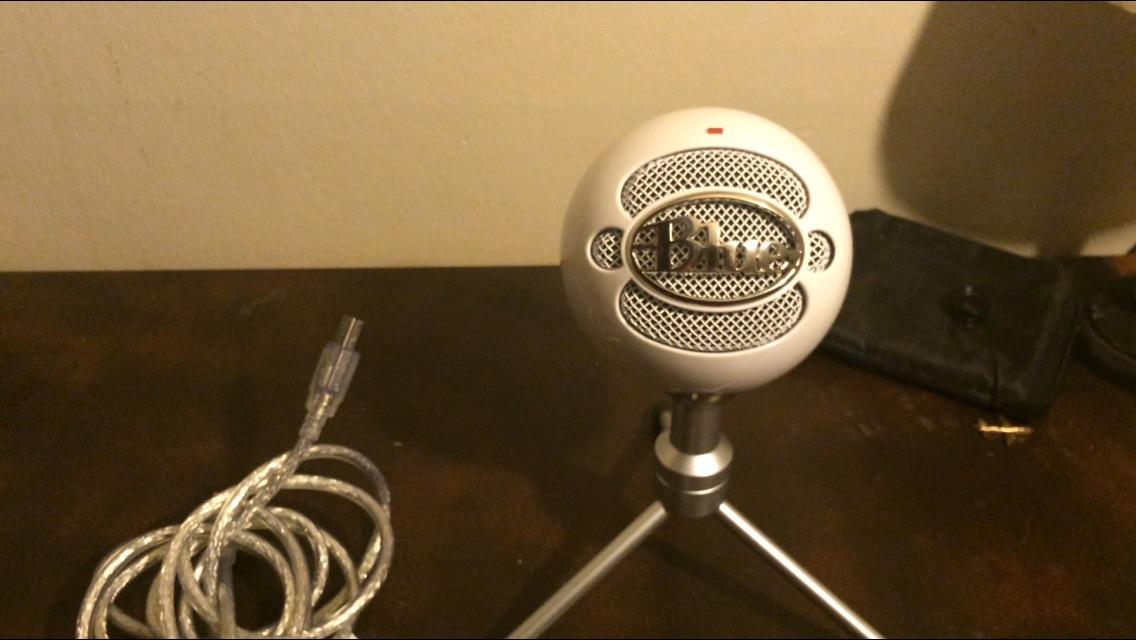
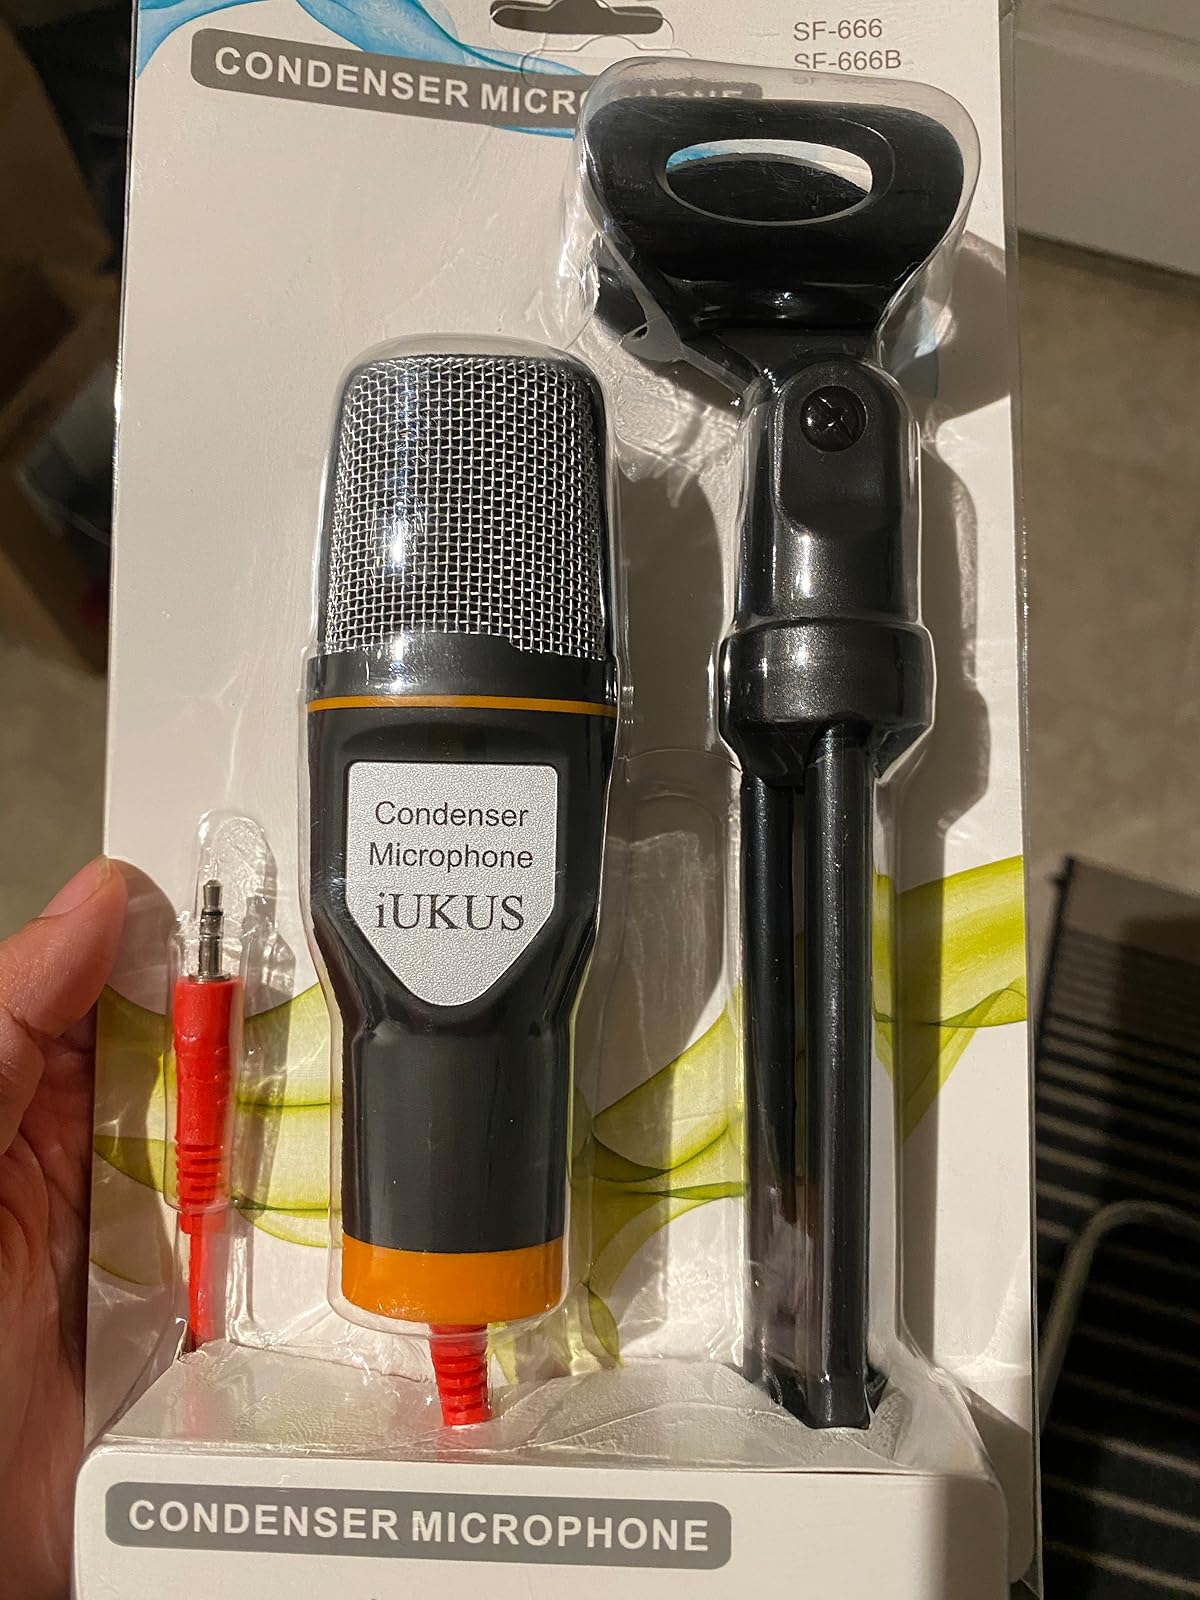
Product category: microphone
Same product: no